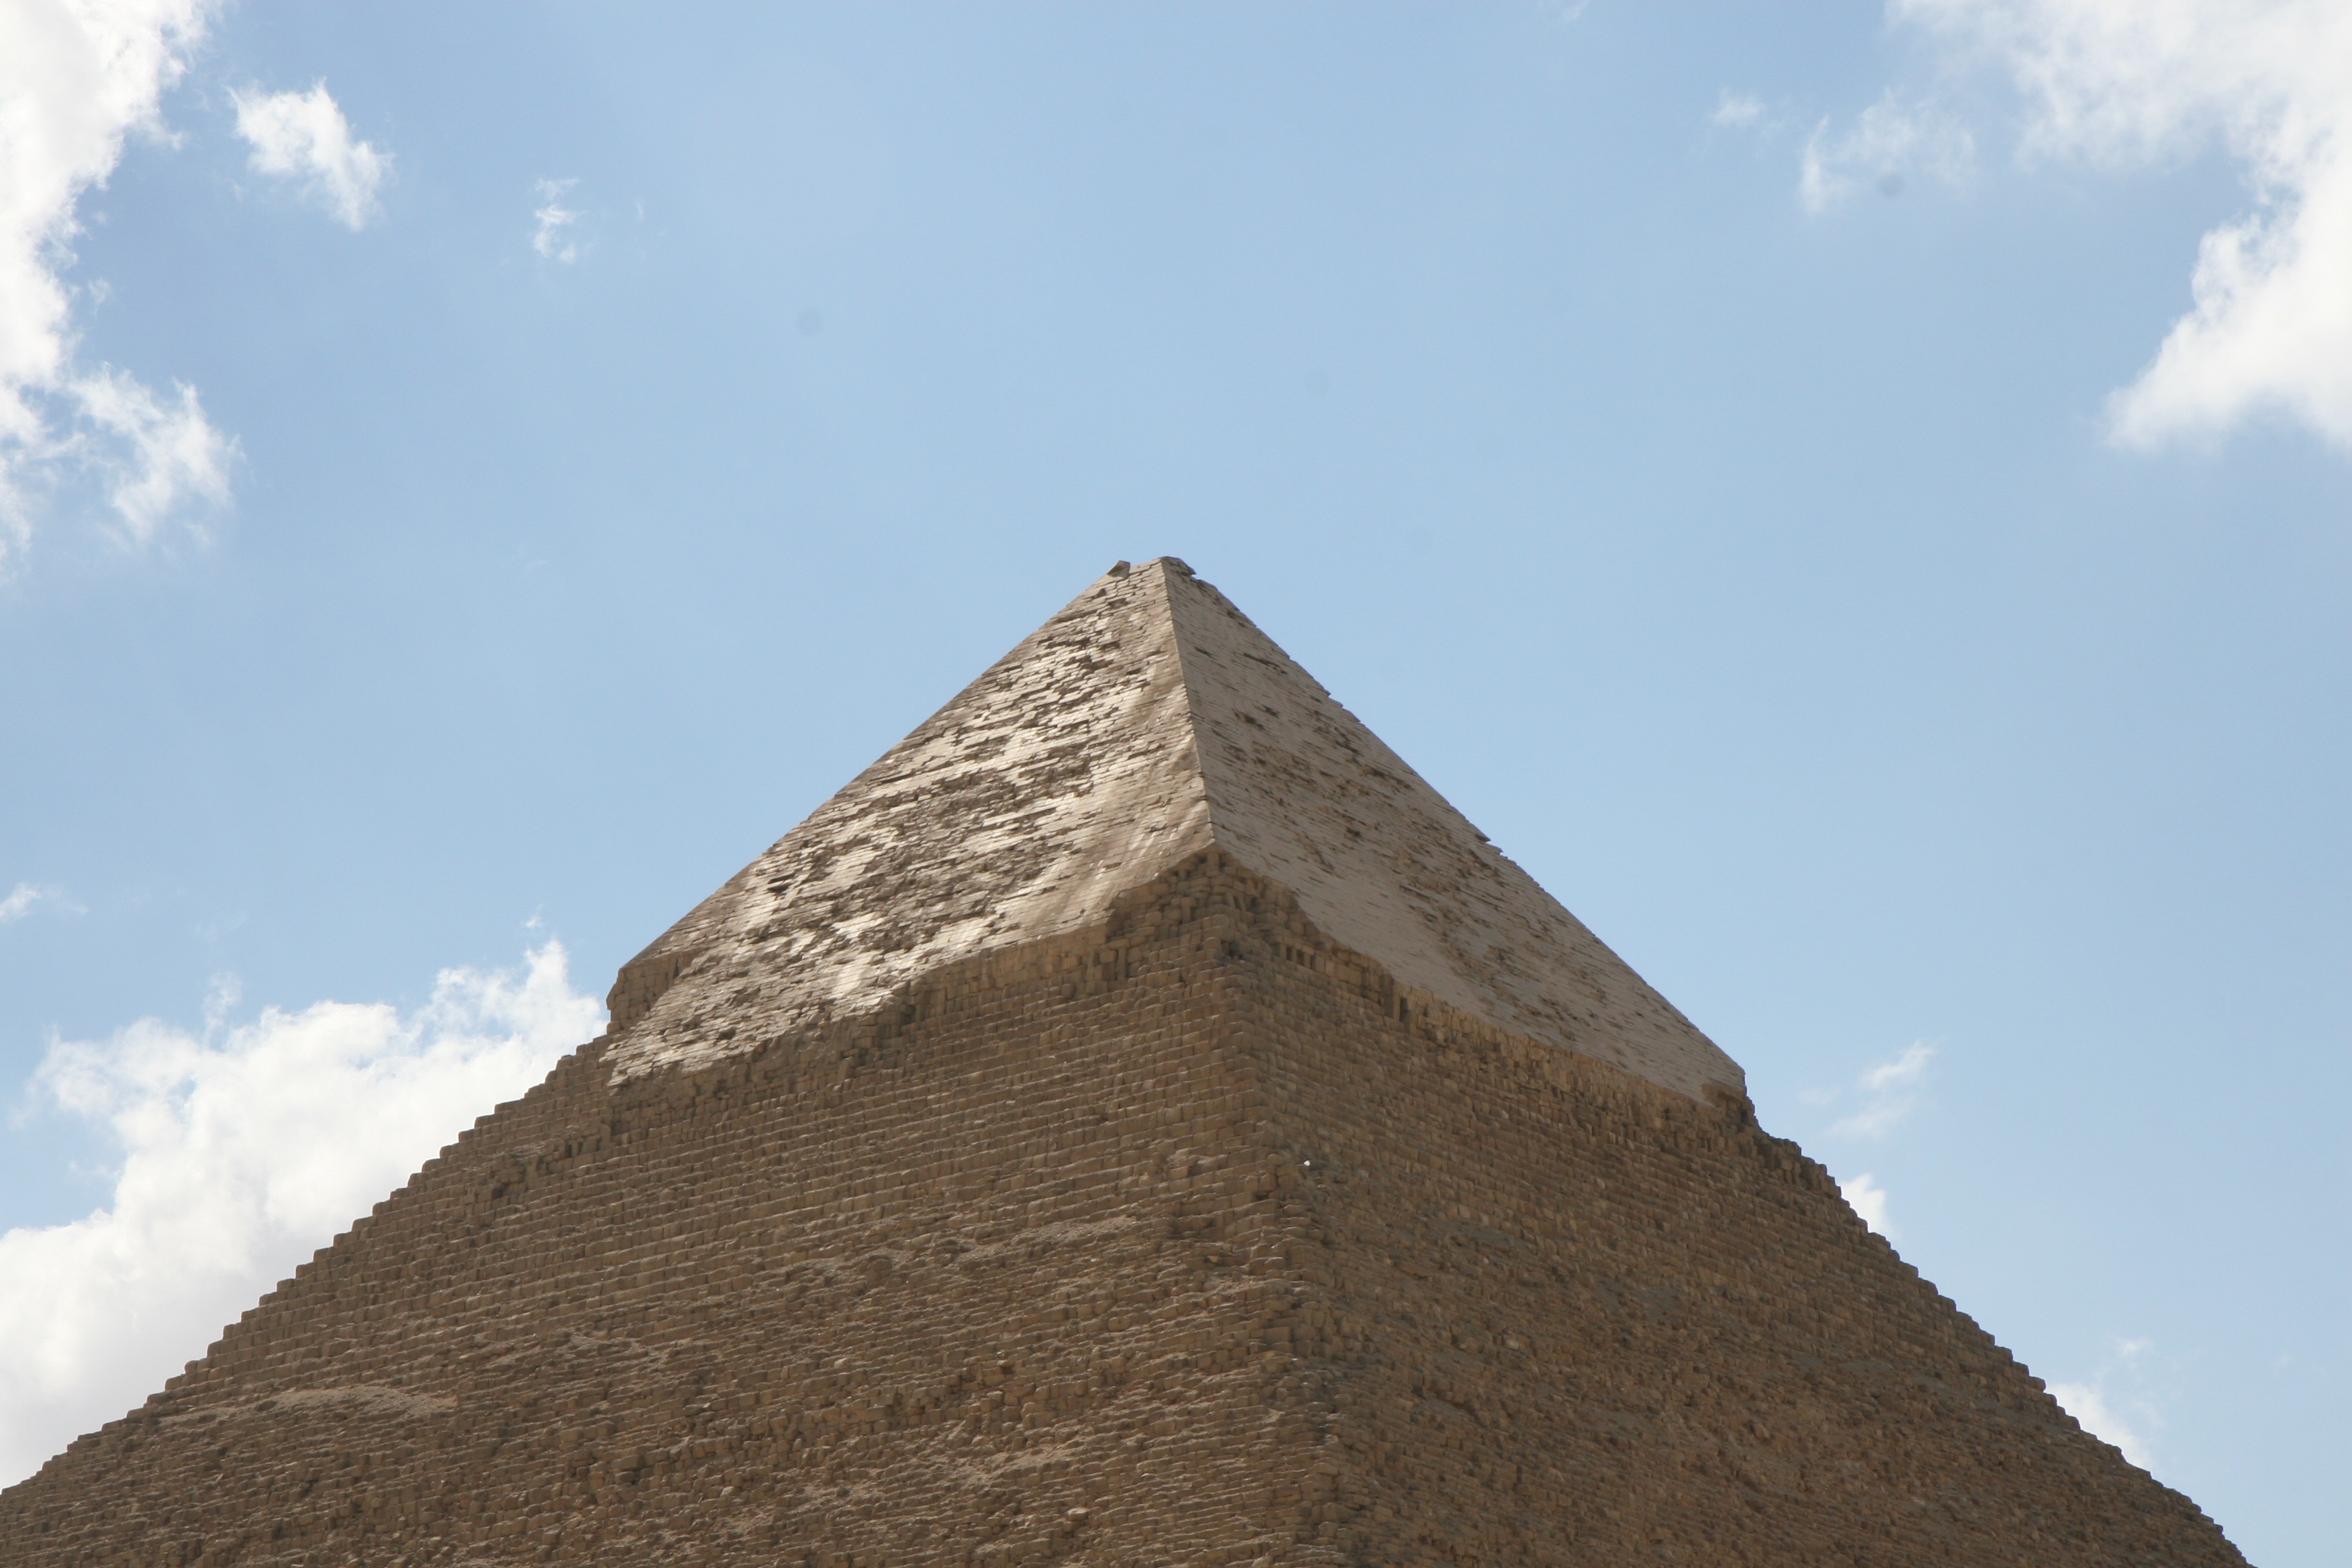
desert, monument, pyramid, africa, landmark, egypt, history, cairo, archaeological site